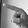
ASL letter: P